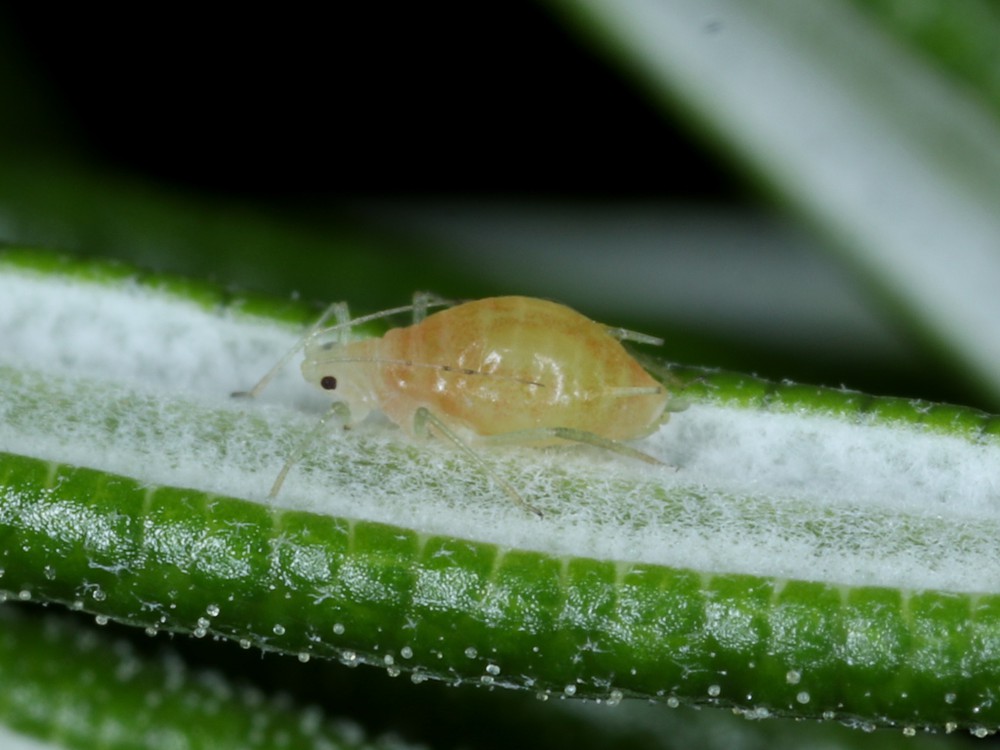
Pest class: green_peach_aphid